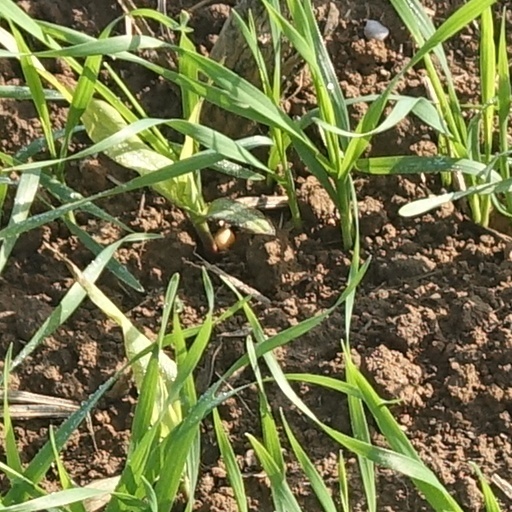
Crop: wheat